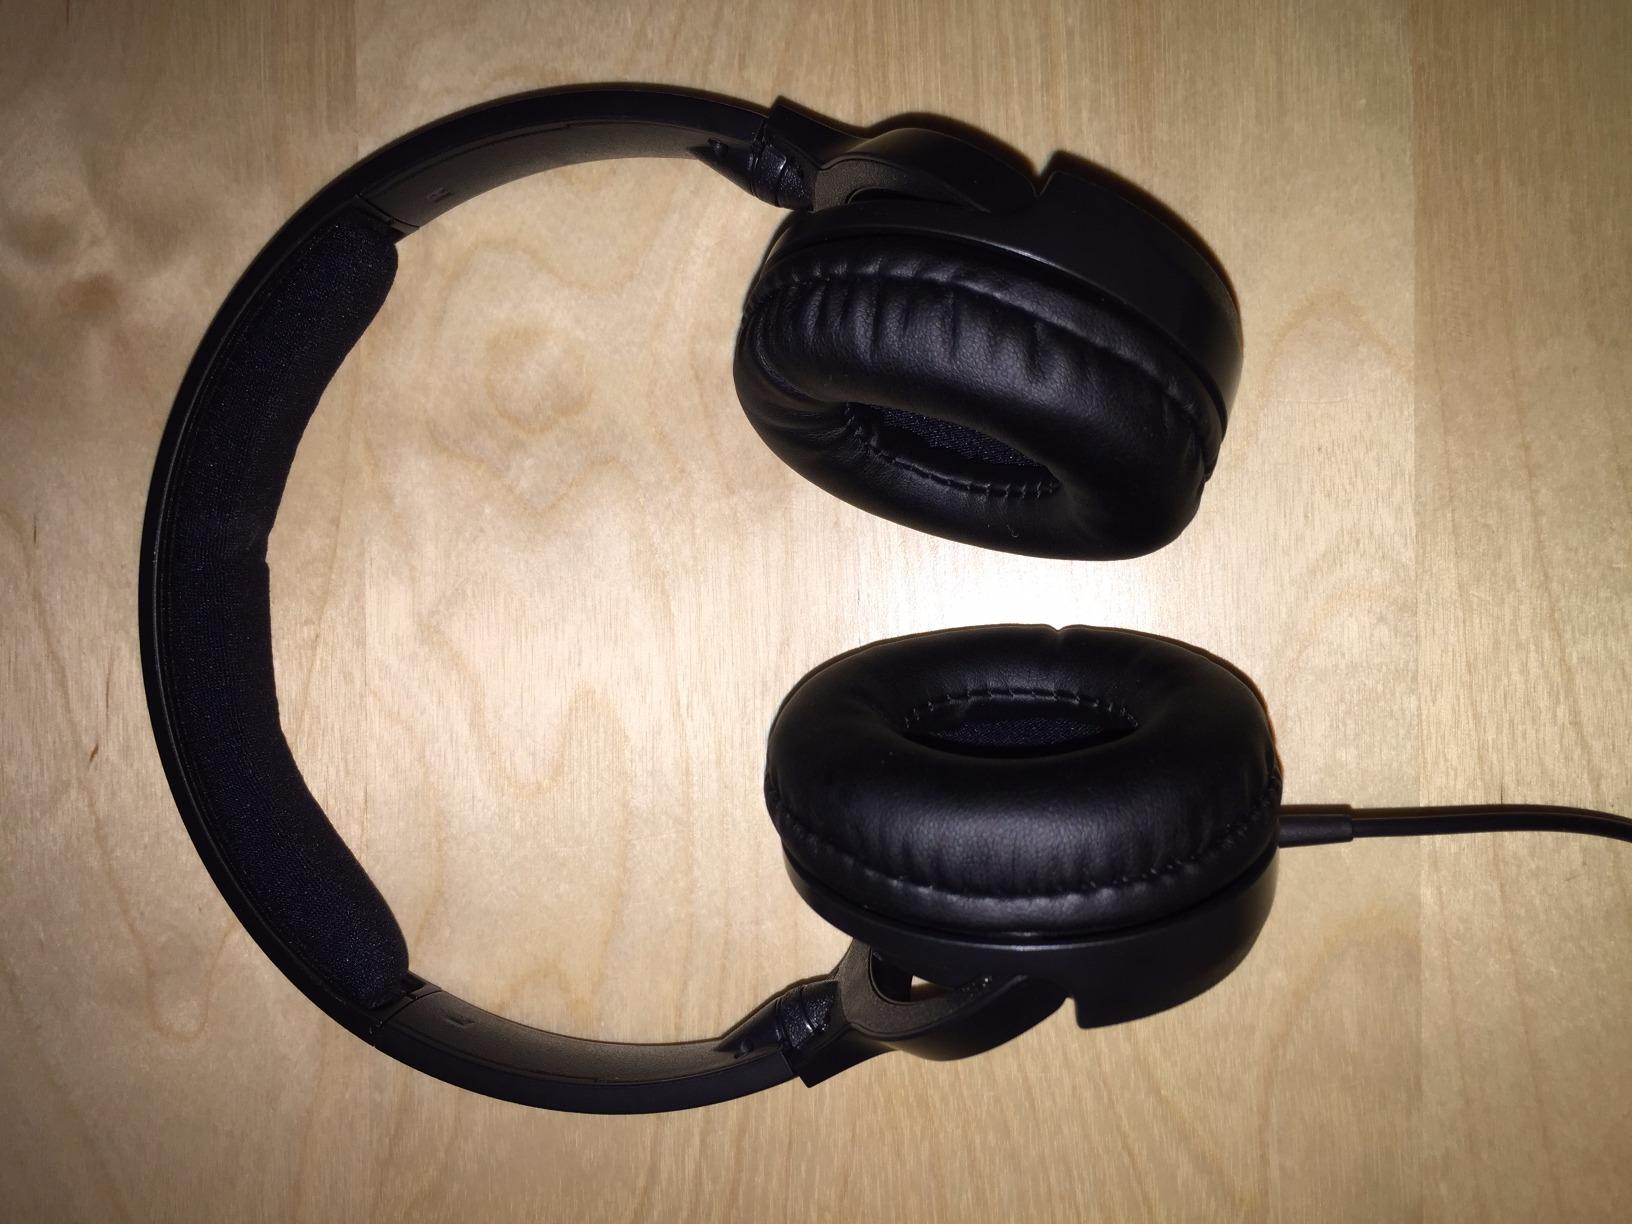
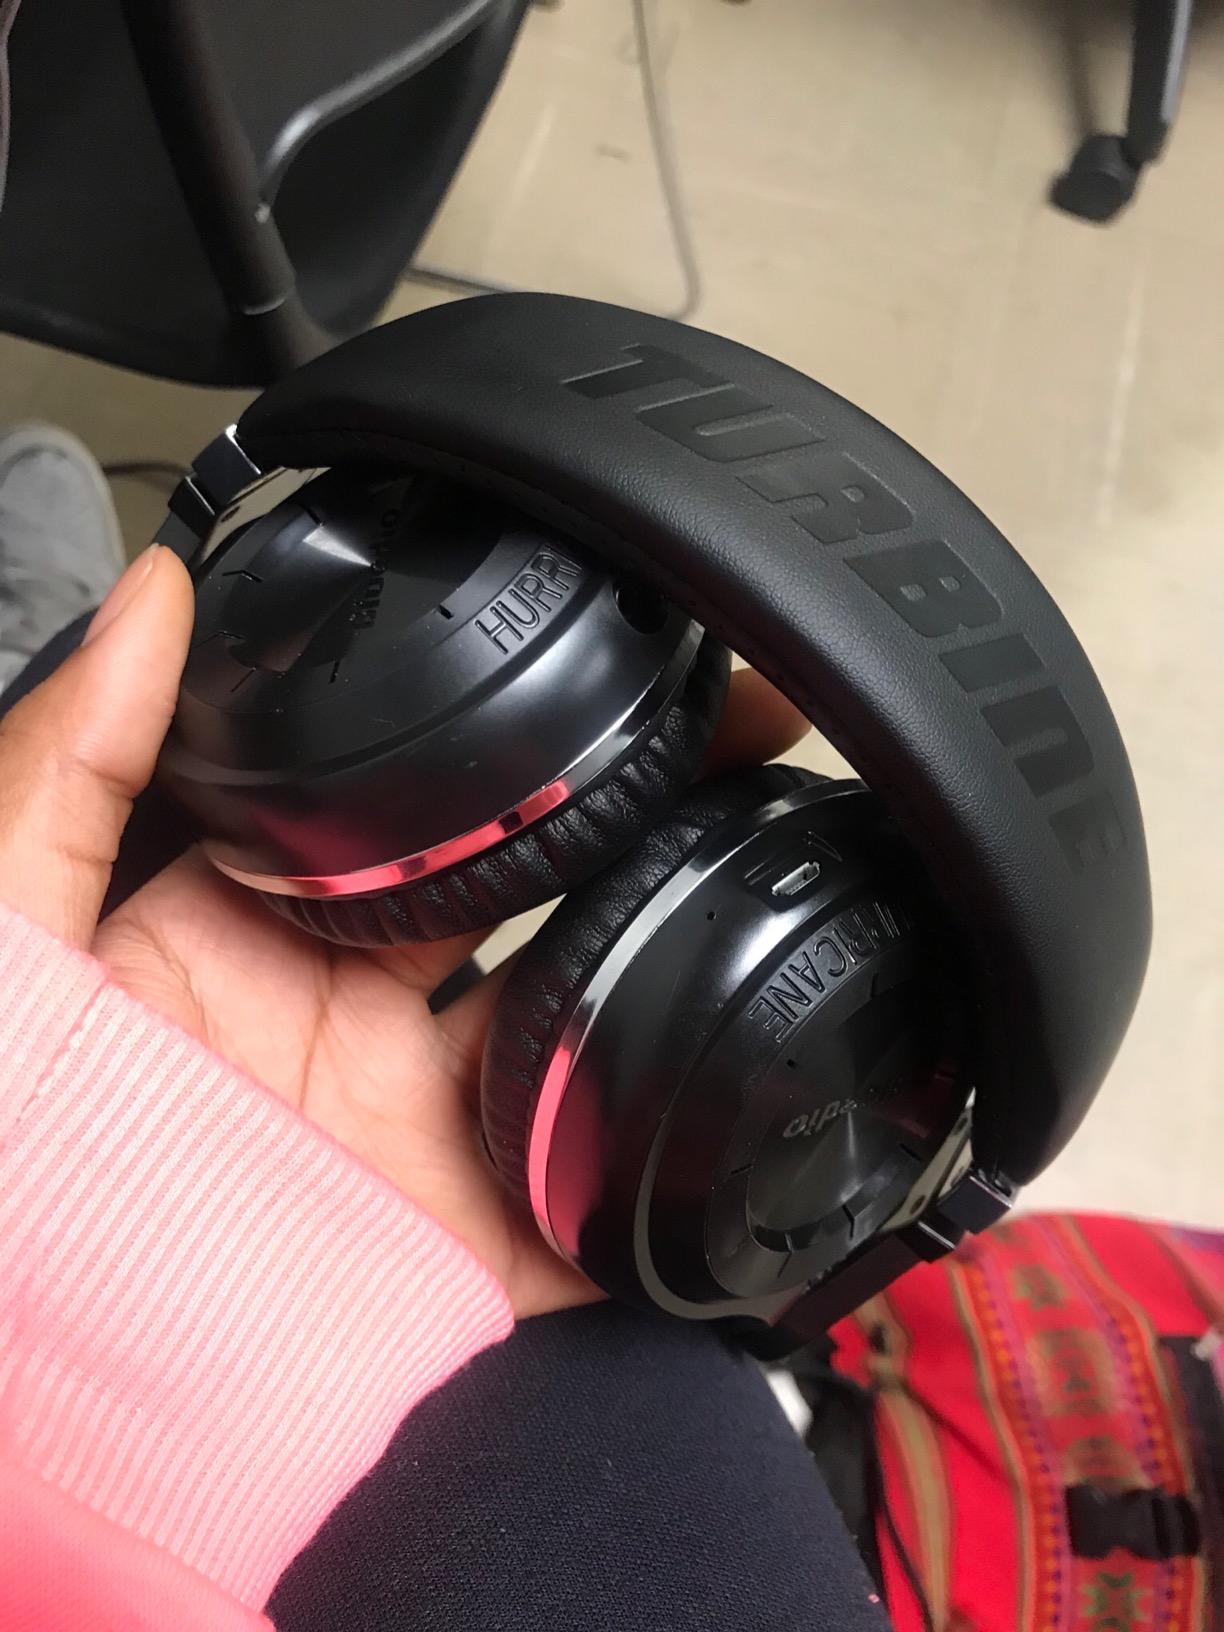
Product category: headphones
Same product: no